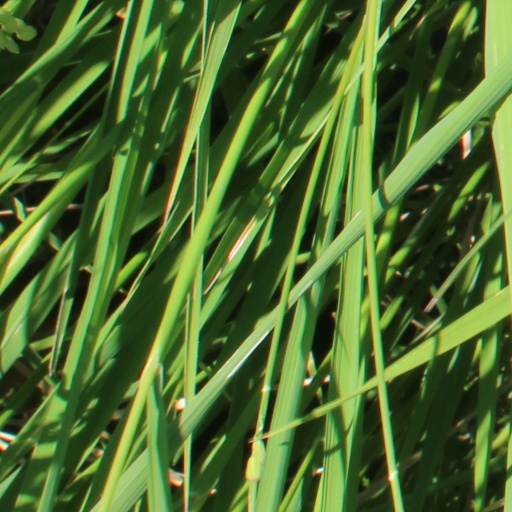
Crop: rice